Enkōji

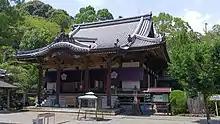
Hondō of Enkōji

is a Chisan Shingon temple in Sukumo, Kōchi Prefecture, Japan. Temple 39 on the Shikoku 88 temple pilgrimage, the main image is of Yakushi Nyorai, the Buddha of healing and medicine. The temple is said to have been founded by Gyōki in the first year of the Jinki era.